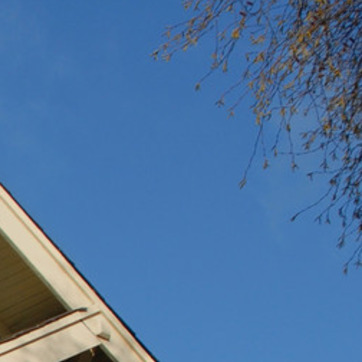
Material: sky